Ferrari 375 Plus

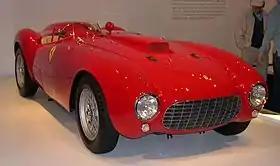
Ferrari 375 Plus as part of Ralph Lauren Collection

The Ferrari 375 Plus is a sports racing car produced by Ferrari in 1954. The model competed internationally, winning many major races, including 24 Hours of Le Mans, Carrera Panamericana, 1000km of Buenos Aires, Agadir GP and Silverstone.